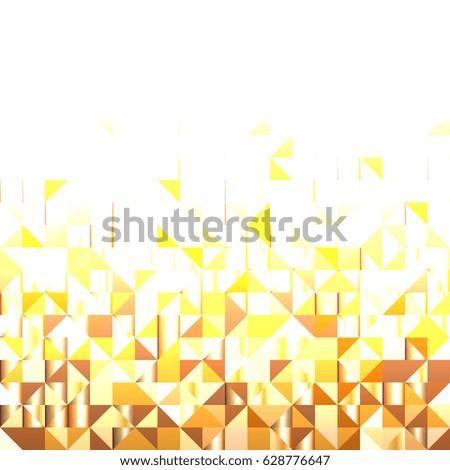
abstract background of geometric shapes .